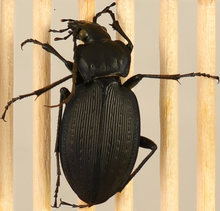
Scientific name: Carabus goryi
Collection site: Harvard Forest & Quabbin Watershed NEON (HARV), plot HARV_005